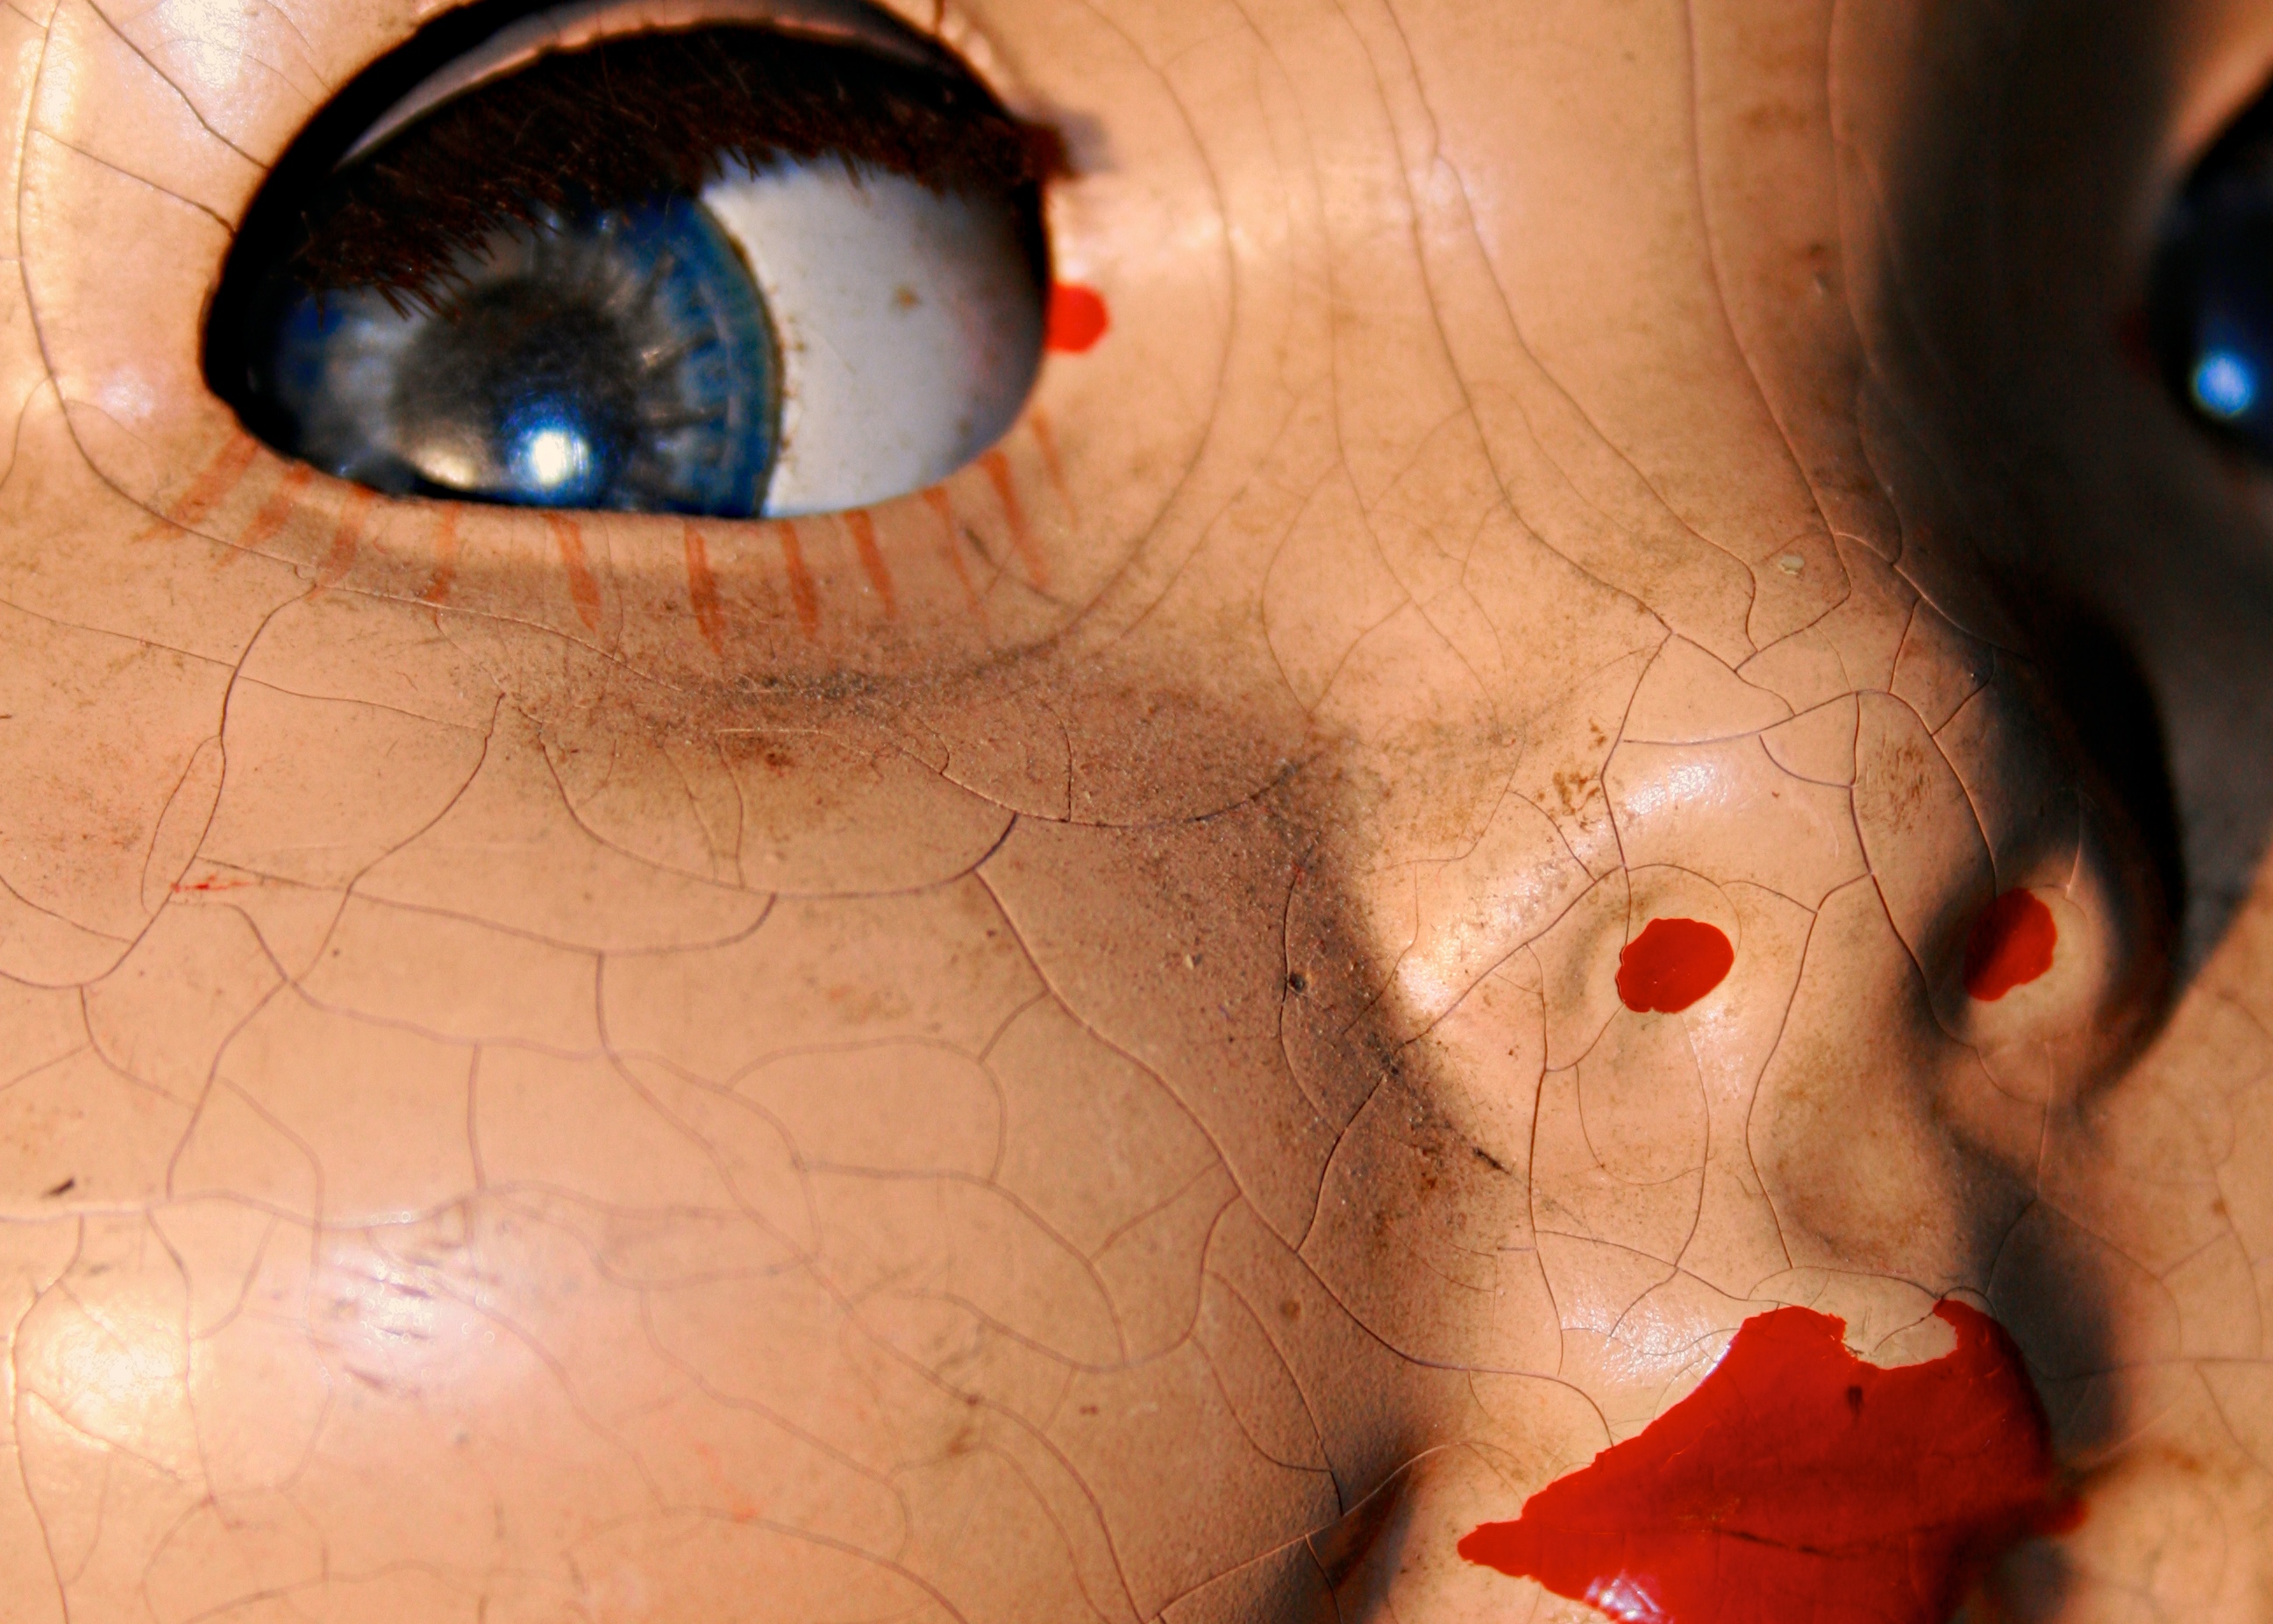
hand, photography, red, color, ear, mouth, close up, human body, face, doll, nose, eyes, stilllife, iris, eye, head, skin, lips, creepy, organ, macro photography, sense